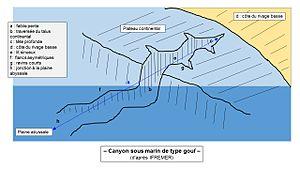
Schéma d'un canyon sous-marin de type gouf.
Un gouf est un canyon sous-marin, c’est-à-dire une entaille profonde dans le talus continental, dont l'extrémité est très proche du littoral et aspire directement les sédiments en transit le long de la côte.